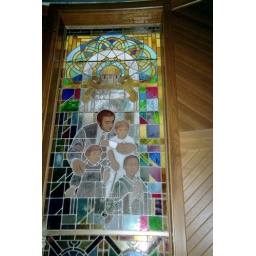
A gorgeous stained glass window with Danny Thomas' motto &amp;quot;No child should die in the dawn of life.&amp;quot;